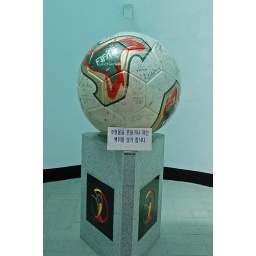
random soccer ball at tunnel of third aggression signed by many world cup players